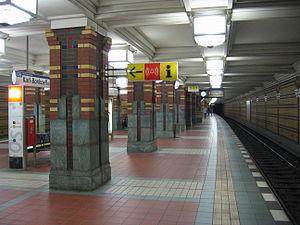
Karl-Bonhoeffer-Nervenklinik est une station du métro de Berlin à Berlin-Wittenau, desservie par la ligne U8. Elle est située sous l'Ollenhauer Straße.